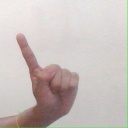
अक्षर: ए